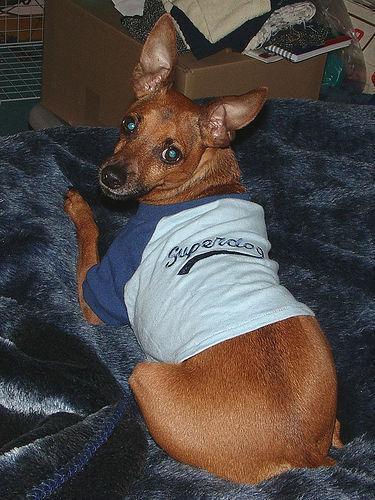
miniature_pinscher